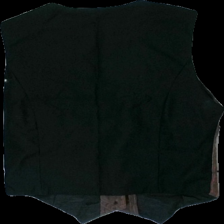
View: back
Type: Vest
Category: Ladies
Brand: Missing
Colors: Red, Brown, White
Material: 72% cotton 28% viscose
Pattern: Striped
Cut: Regular, V-collar
Season: All
Damage location: bottom center
Damage 2 location: bottom right
Price range: <50
Recommended usage: Reuse
Description: randig väst med blommor